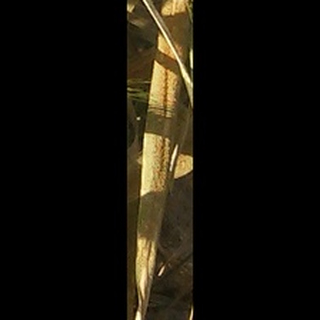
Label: wheat_brown_rust